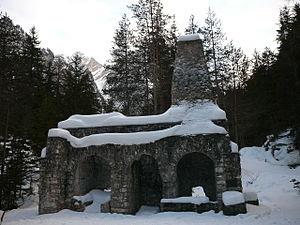
Le val di Landro est une vallée caractérisée par une présence relativement faible d'œuvres humaines, qui relie Dobbiaco à Cortina d'Ampezzo, ou plus précisément le val Pusteria au bassin d'Ampezzo.